British Rail Class 73

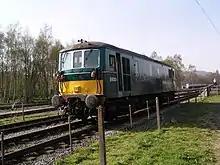
Class 73 no. E6013 (73107) at Rowsley South, on the Peak Railway on 17 April 2003. This locomotive was on loan from Fragonset Railways and has since returned to main-line service.

This class of 49 locomotives were built in two batches using English Electric components. The first six locomotives were built by BR at Eastleigh Carriage and Wagon Works and introduced to service during 1962; they were built to the Hastings Line gauge, numbered E6001-E6006 and classified as type JA. With the introduction of TOPS in 1968 they were to have been classified as Class 72, to differentiate from the later built units. However, instead they became Class 73/0. In the early 1970s the locomotives were renumbered 73001-73006.